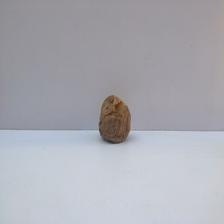
Size: Spoiled